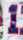
Number: 1